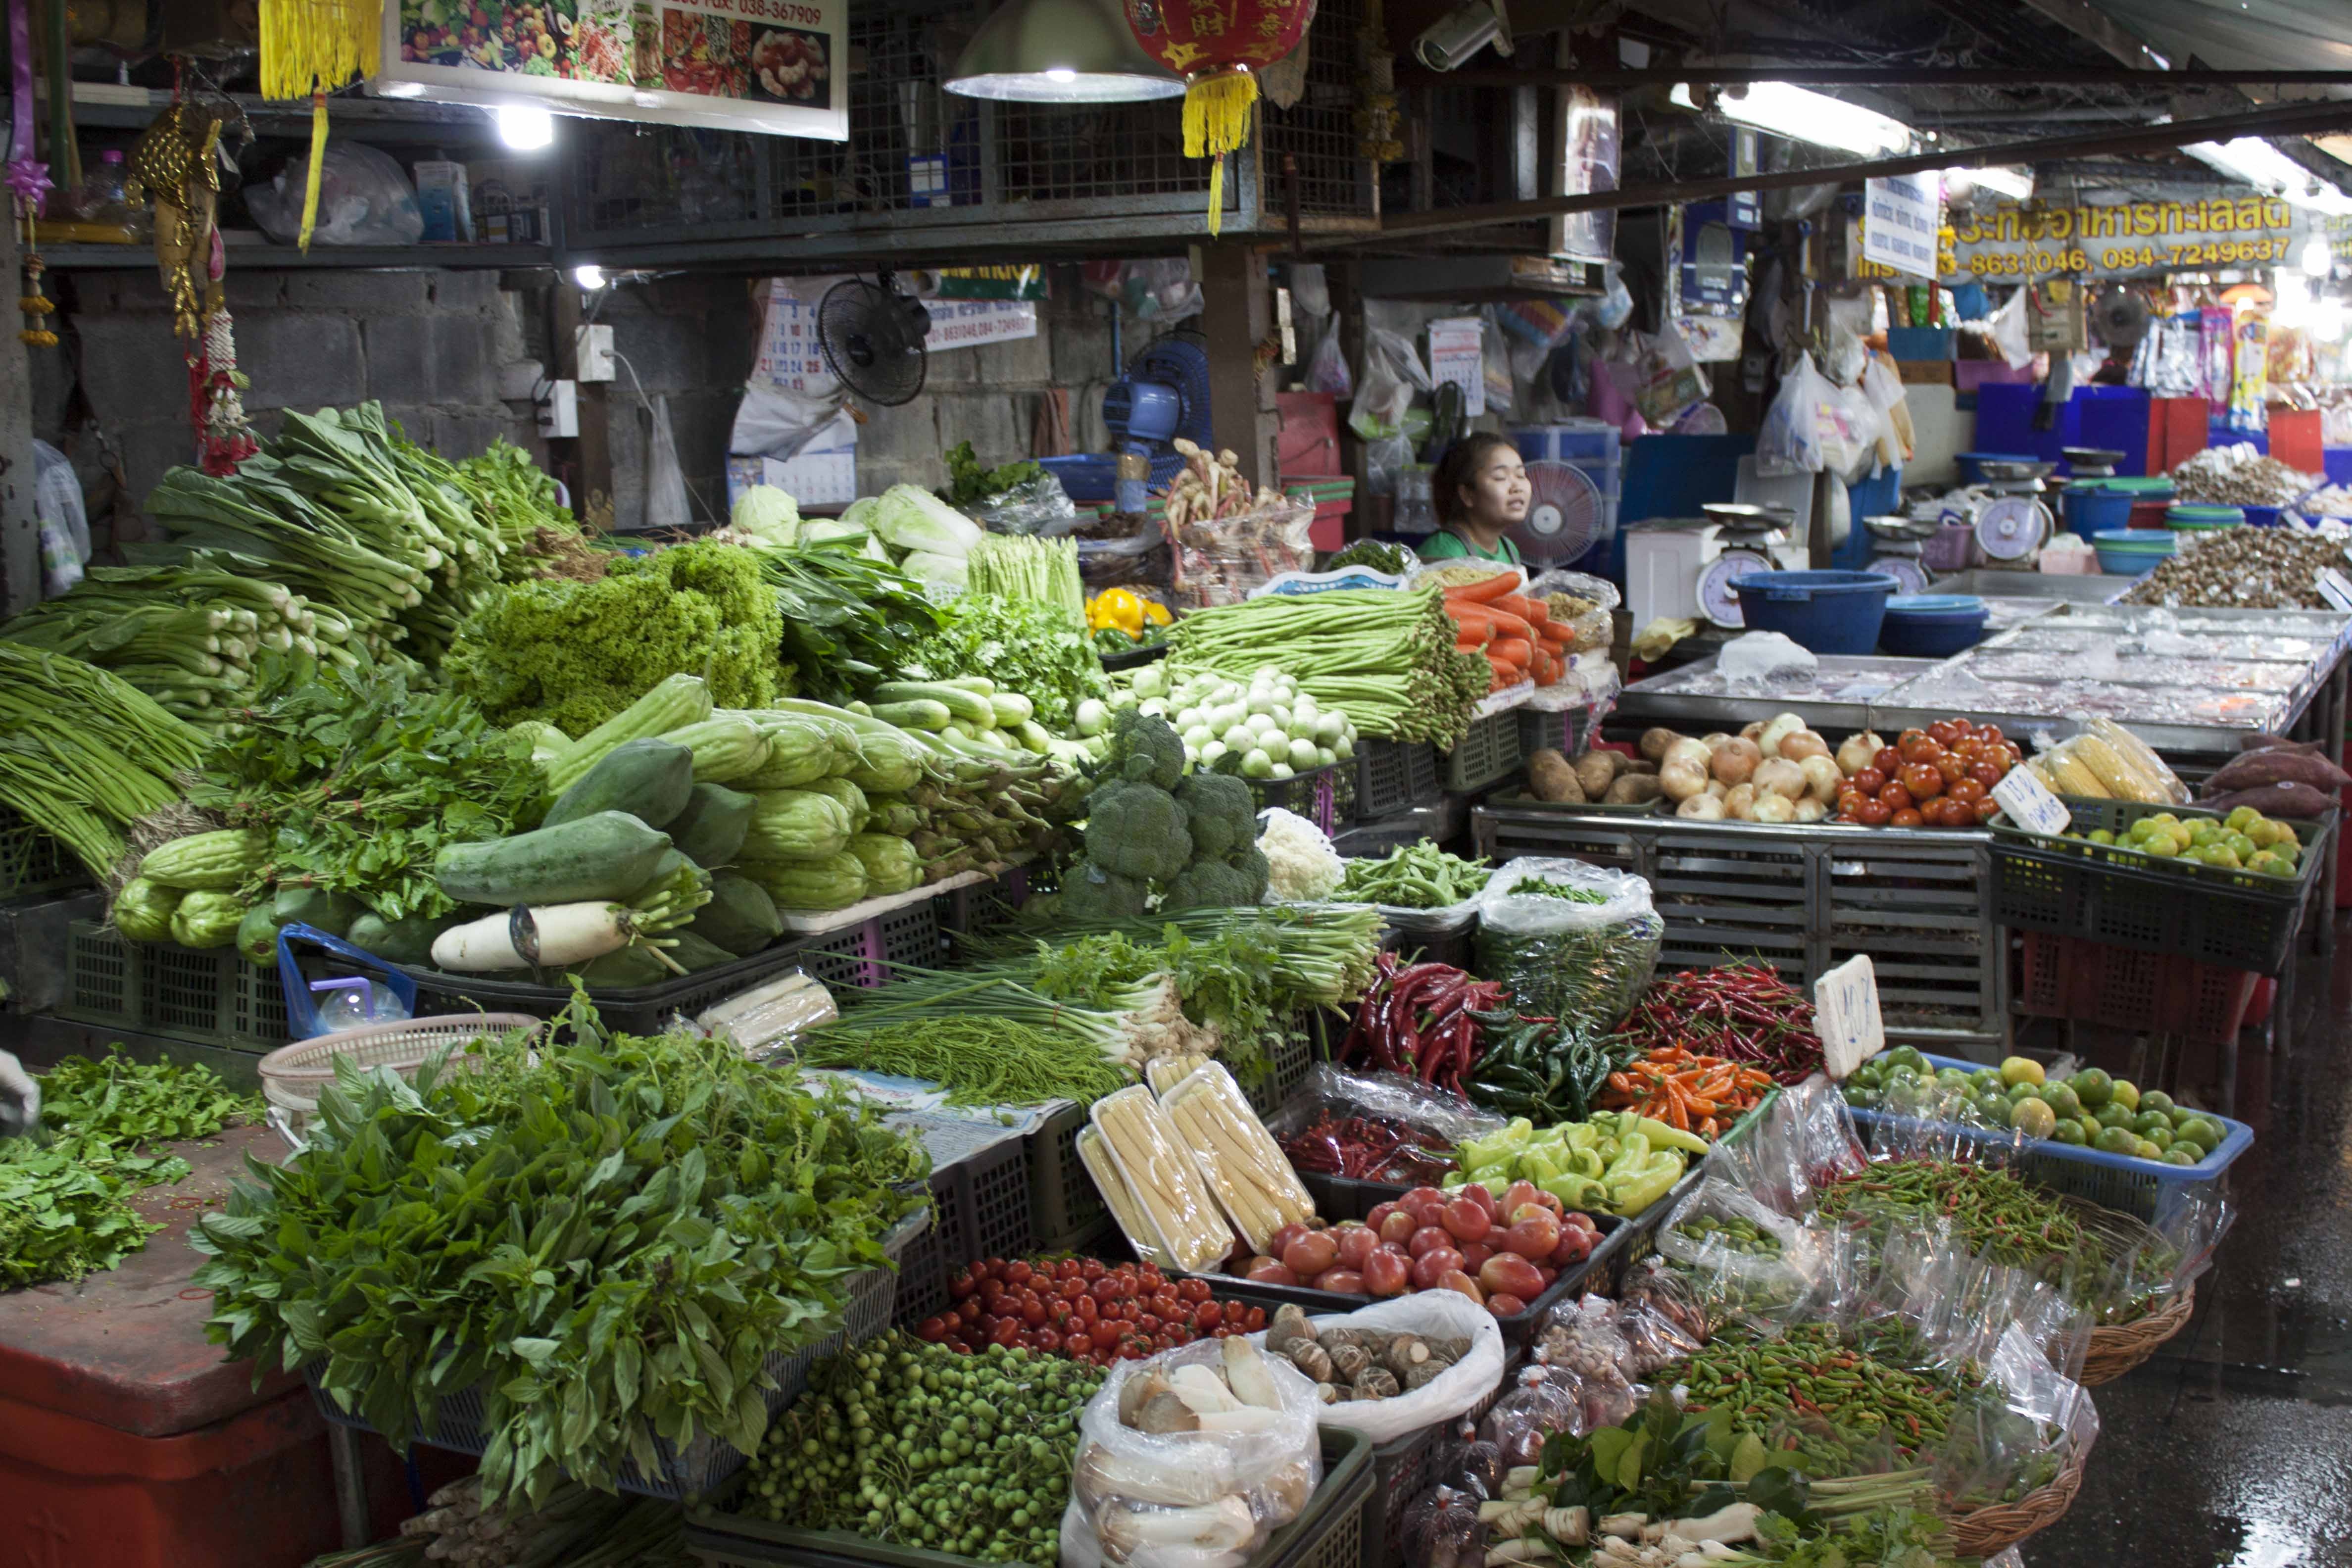
city, travel, food, vendor, produce, vegetable, asia, market, marketplace, thailand, public space, pattaya, thai, floristry, local food, geographical feature, human settlement, greengrocer